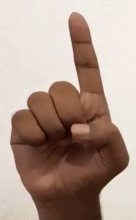
ASL sign: D